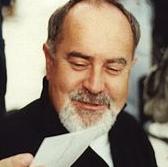
Age: 58